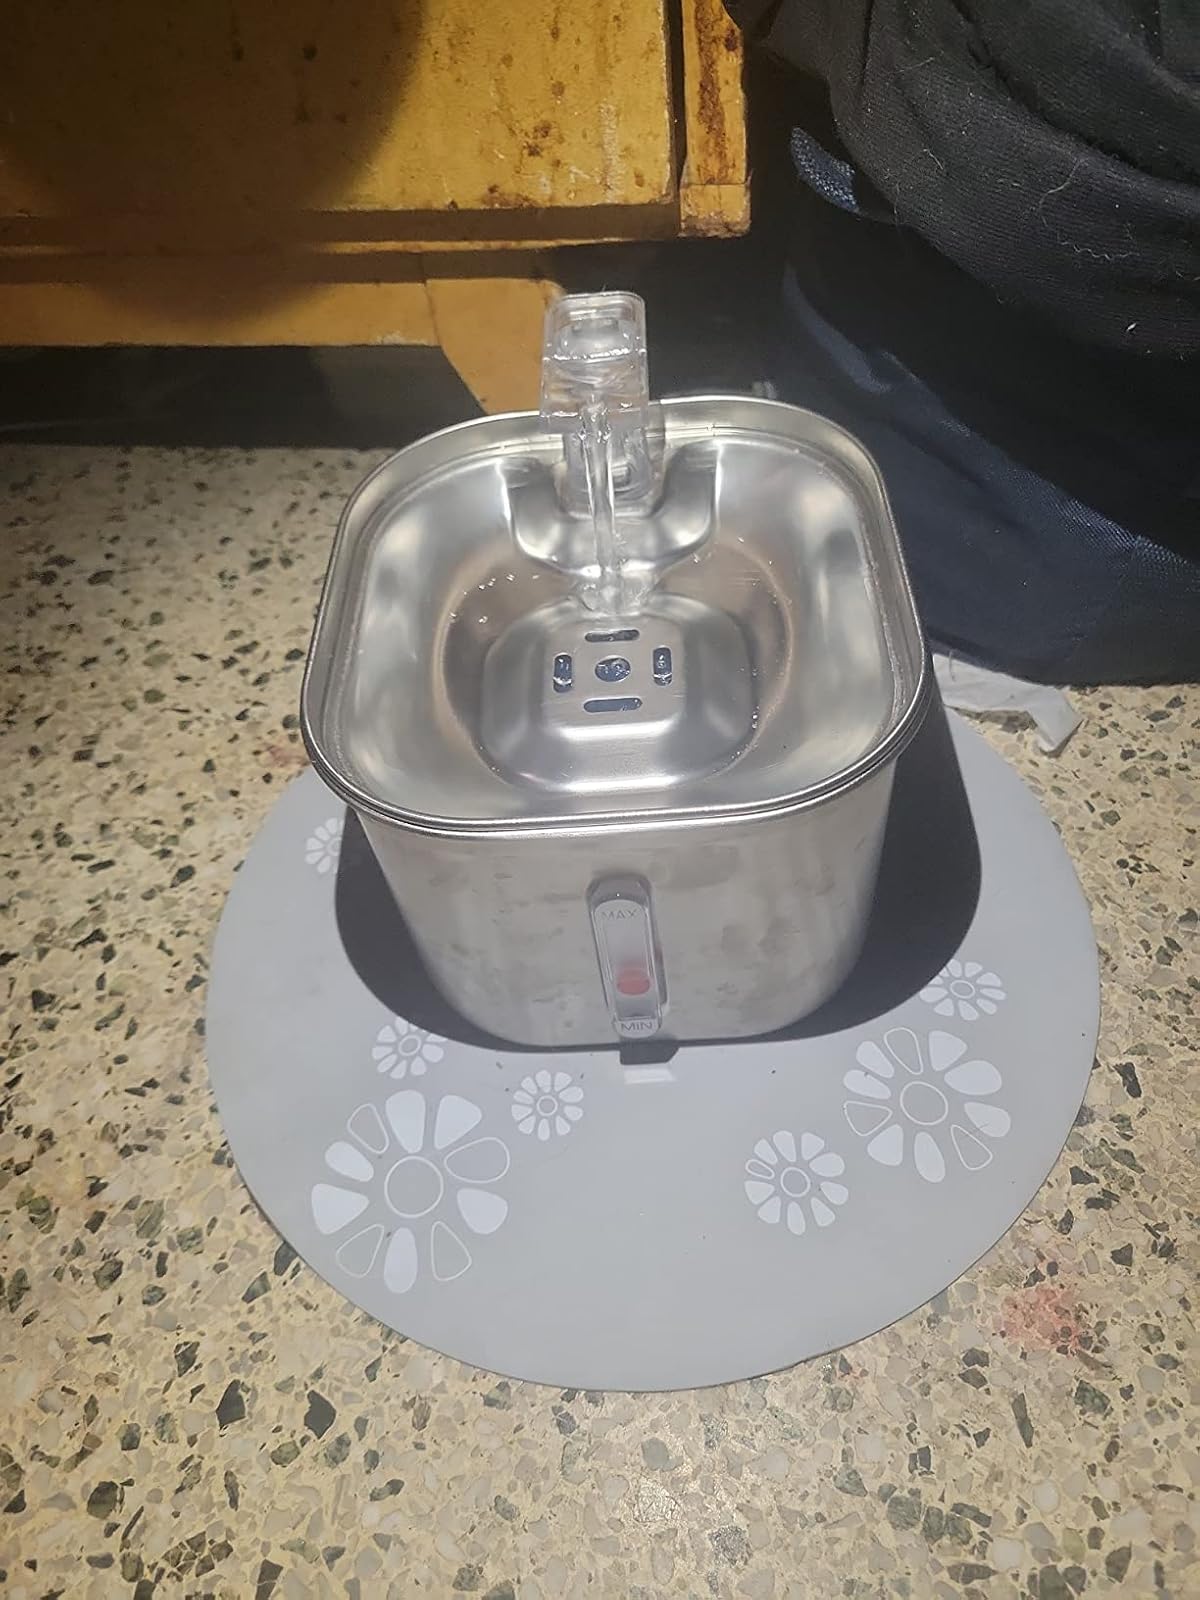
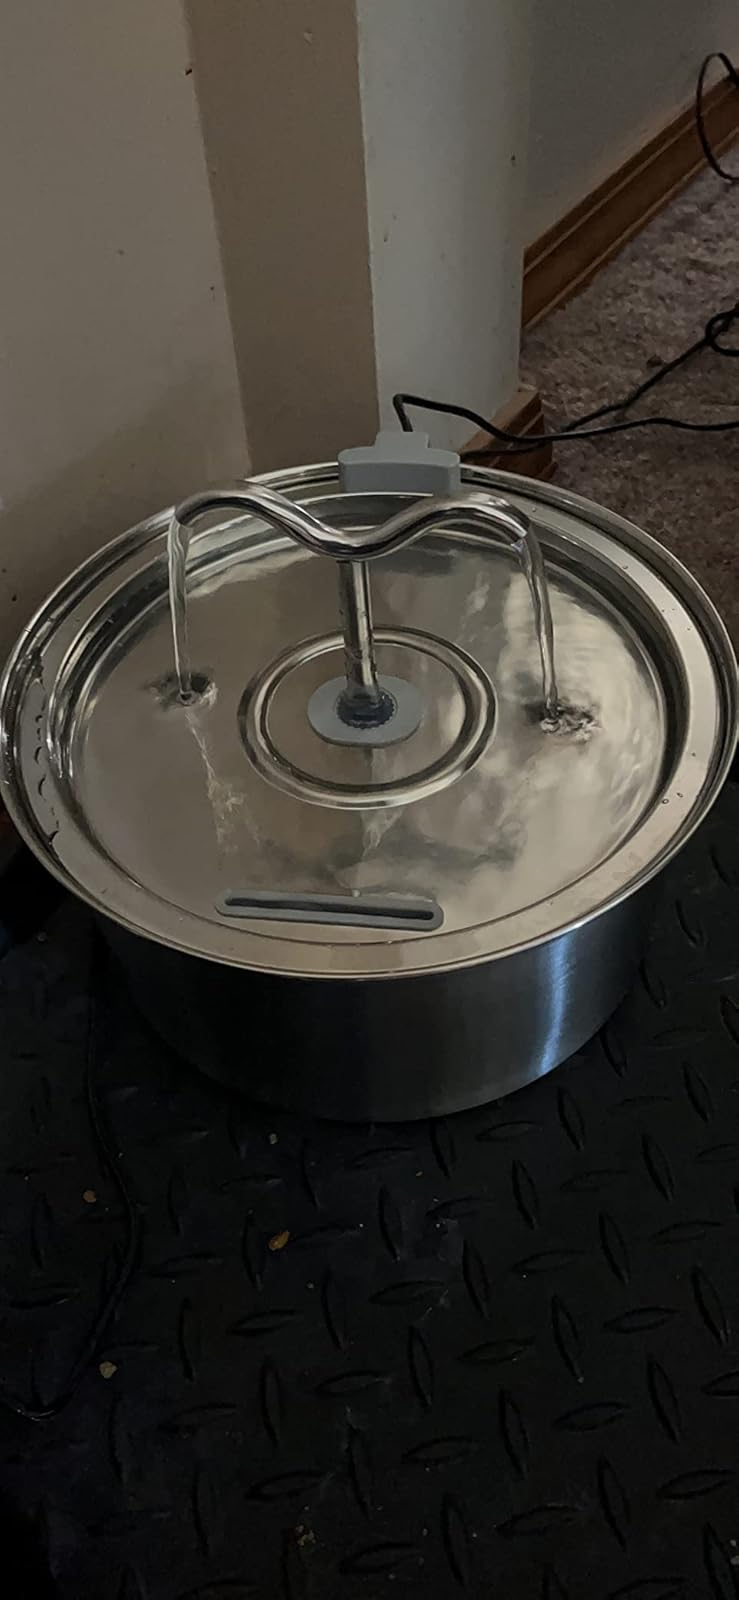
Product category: items_bowl
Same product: no